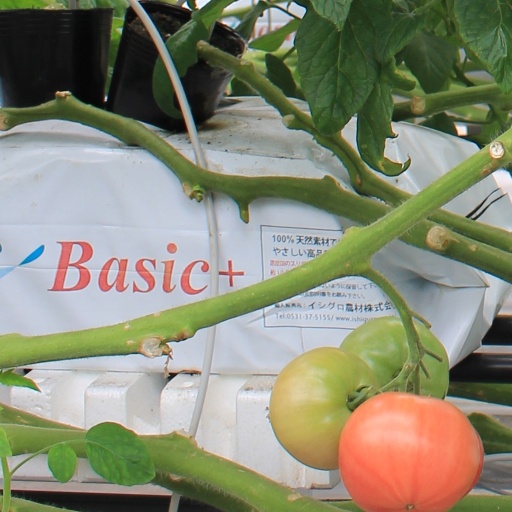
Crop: tomato